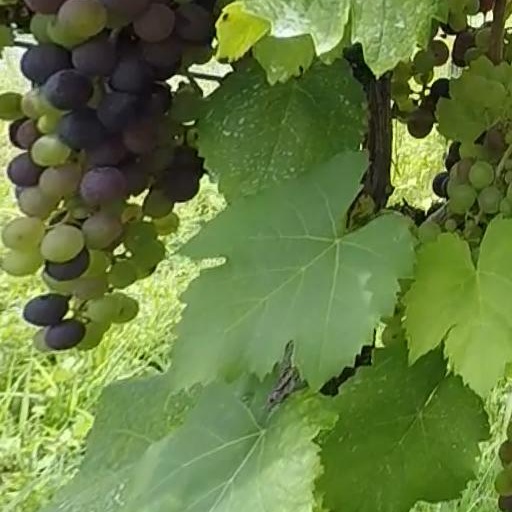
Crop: grape